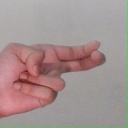
अक्षर: ह